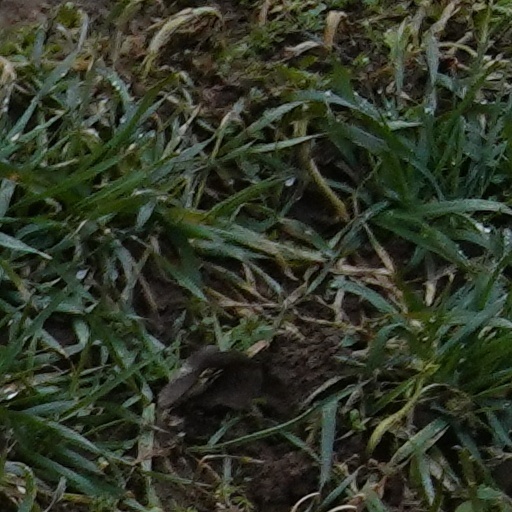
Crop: wheat